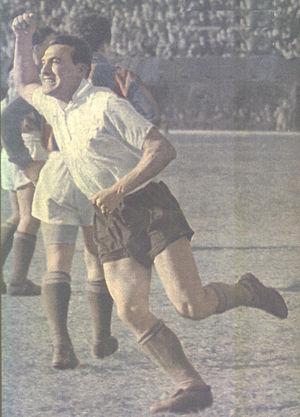
Júlio Carlos Santiago Vernazza, dit Ghito, est un joueur argentin de football.